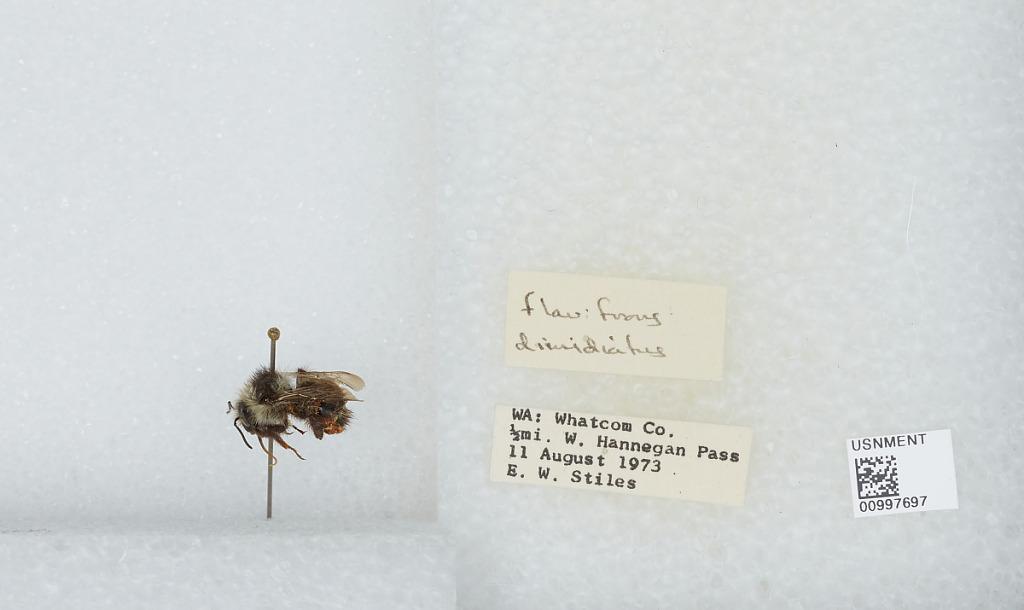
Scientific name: Bombus (Pyrobombus) flavifrons Cresson
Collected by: E. Stiles
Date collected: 1973-8-11
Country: United States
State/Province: Washington
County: Whatcom
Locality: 1/2 mile west of Hannegan Pass
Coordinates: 48.8839, -121.545